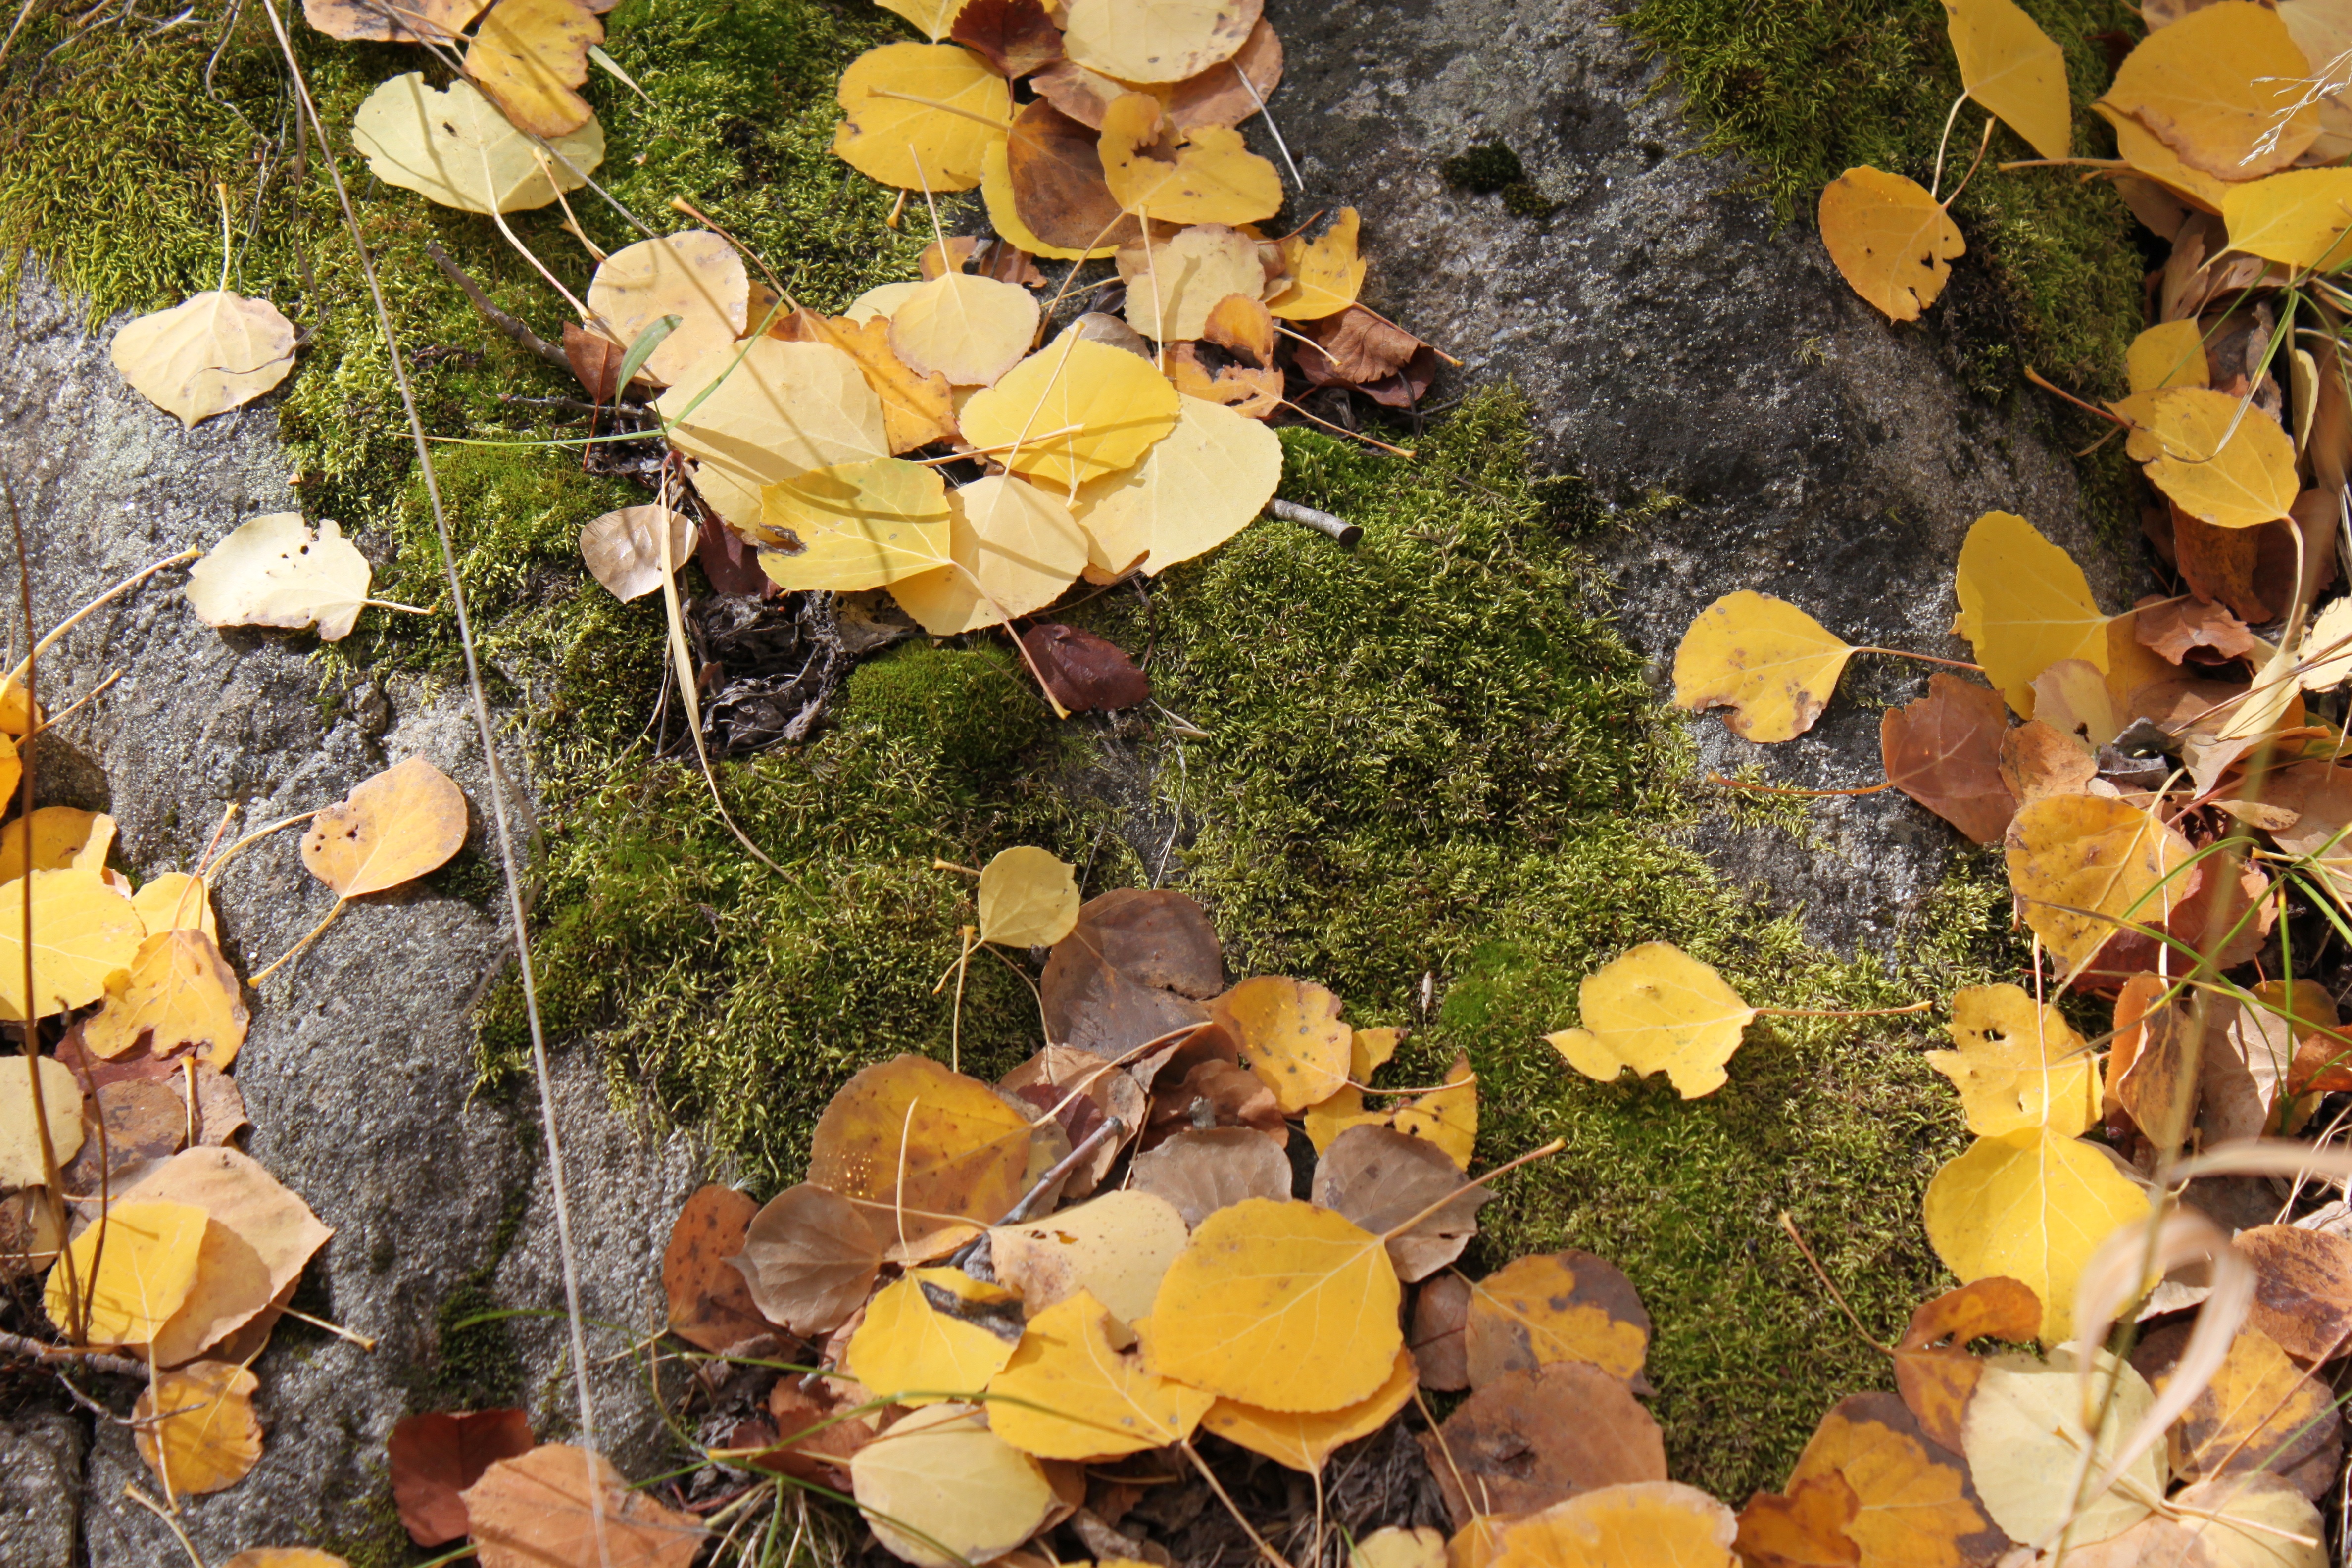
nature, plant, leaf, fall, flower, foliage, autumn, botany, yellow, flora, season, wildflower, leaves, outdoors, woodland, aspen, ecosystem, annual plant